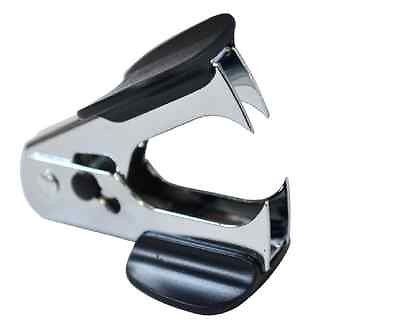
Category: stapler